Balbi

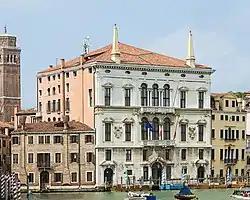
Palazzo Balbi on Grand Canal

Balbi (Known also as Balbis, Balby, Balbus, Valbi or Valvis) is the surname of the ancient noble Roman Family of Balbi where after the fall of the Western part of the Roman Empire and during the middle ages expanded in Venice, Genoa, Constantinople, Greece, Spain, Germany, Malta and other places. Balbi is one of the few surnames that has remained unchanged over the centuries and was one of the most famous prominent and wealthy families in Italy. Members of the Balbi family held high rank positions and noble titles such as Patrician, Senators, Dukes, Doge, Barons, Marchese, Lords e.t.c in the Maritime Republics of Venice and Genoa, the Eastern Roman and Holy Roman Empire of the German Nation, engaged in piracy, maritime trade, stock market and war activities where acquired wealth and power. Later in history many Balbi's participated in historical events such as revolutions, battles or served as Generals, Members of Parliament and Prime Ministers in many countries.